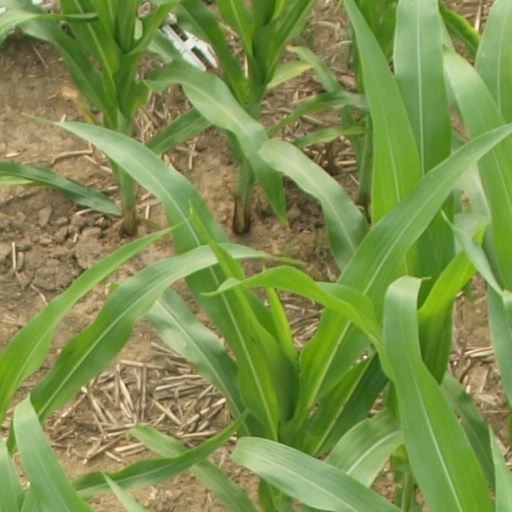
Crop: maize; corn